North Korea

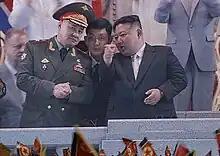
Kim Jong Un with Russian Defence Minister Sergei Shoigu during the ceremonies marking the 70th anniversary of the end of the Korean War, in Pyongyang, 27 July 2023

Industry was the favored sector in North Korea. Industrial production returned to pre-war levels by 1957. In 1959, relations with Japan had improved somewhat, and North Korea began allowing the repatriation of Japanese citizens in the country. The same year, North Korea revalued the North Korean won, which held greater value than its South Korean counterpart. Until the 1960s, economic growth was higher than in South Korea, and North Korean GDP per capita was equal to that of its southern neighbor as late as 1976. However, by the 1980s, the economy had begun to stagnate; it started its long decline in 1987 and almost completely collapsed after the dissolution of the Soviet Union in 1991, when all Soviet aid was suddenly halted.